Steve Angello

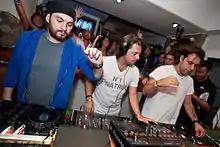
Angello (left) with Swedish House Mafia performing in Ibiza

Following the success of Supermode's "Tell Me Why", Steve Angello's first major commercial hit as a solo artist came in 2007 from a feature on David Guetta's "Baby When the Light". Angello was later given credit for the song after only given production and songwriting credits after producing it for Guetta's third studio album "Pop Life". 2007 also saw some success come from his collaboration with Sebastian Ingrosso, "Umbrella", however this was not as successful. Crossing into the new year, Steve Angello releases a trio of songs with Sebastian Ingrosso and Laidback Luke, called "Be", "555", and "It" in the order of released, however Angello's next breakthrough song was a remake of Robin S.'s 1990 song "Show Me Love". The remix was done with Dutch DJ and frequent collaborator Laidback Luke and features rerecord vocals from Robin S.. The song was a number one hit on the UK dance charts and is still a major part of Swedish House Mafia sets to this day. The song would feature on the band's debut album "Until One".